Symbolist painting

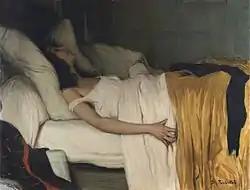
"The Morphine's Girl" (1894), by Santiago Rusiñol, Cau Ferrat Museum, Sitges

Alfred Kubin was above all a draftsman: he expressed in his drawings a terrifying world of loneliness and despair, populated by monsters, skeletons, insects and hideous animals, with explicit references to sex, where the female presence plays an evil and disturbing role. Influenced by Goya, Munch, Ensor, Redon and by his most direct ascendant, Max Klinger, his work reflects existential anguish—he attempted suicide but his gun jammed—and a deep despair that was partially cured in the practice of art. He illustrated works by Poe, Wilde, Nerval and Strindberg. He later ascribed to expressionism and was a member of "Der Blaue Reiter", as well as a friend of Franz Marc and Paul Klee.